Hannegan caldera

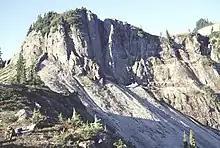
This 240-m thick stack of andesite lava west of Chilliwack Pass in Hannegan caldera is dated to 2.96 million years old. It is the youngest dated rock in the Hannegan volcanics inside the Hannegan caldera. Note geologist in lower left.

Dikes and small rhyolite pods intruded the intracaldera tuff after the caldera collapse was complete. A few small outcrops of andesitic rock are scattered within the caldera, the remnants of lava flows. One sequence of three lava flows exposed on the ridge crest between Ruth Mountain and Chilliwack Pass has a preserved thickness of 240 meters and is dated to 2.96 +/- 0.30 million years old. It is the youngest dated rock unit within the Hannegan volcanics. Following the end of magmatism in the Hannegan area, the focus of magma intrusion and volcanism migrated to the southwest, and sequentially emplaced the Lake Ann Stock (2.75 million years old), Kulshan caldera (1.15 million years old), and the numerous vents in the Mount Baker Volcanic field, including the currently active Mount Baker itself.